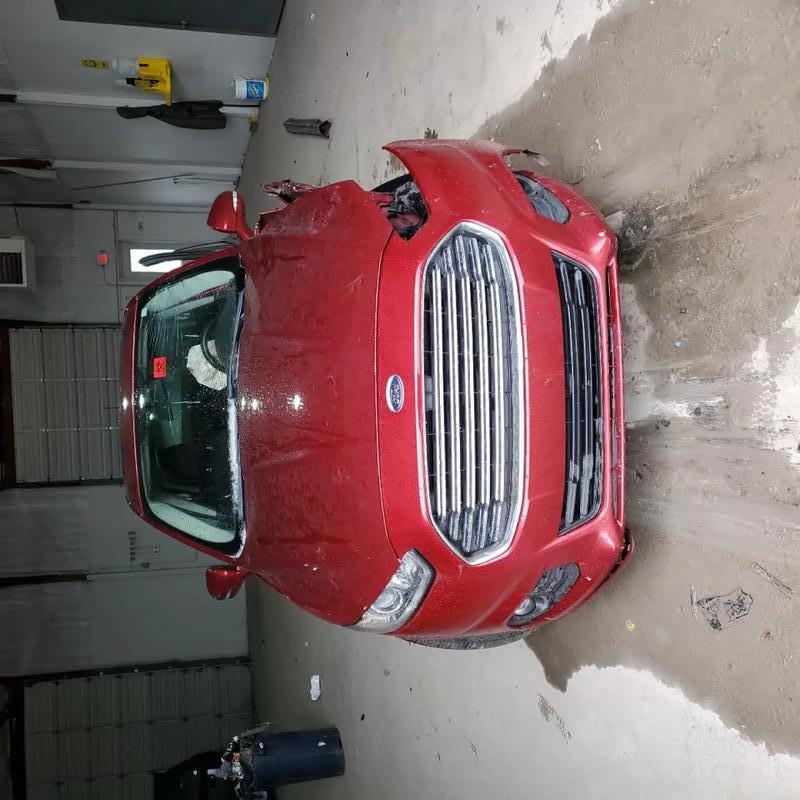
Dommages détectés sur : pare-choc avant, capot, aile avant gauche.
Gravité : majeur